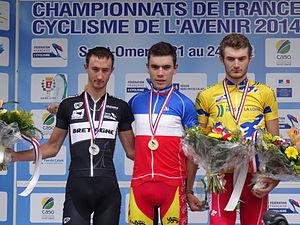
Reportage photographique réalisé le dimanche 24 août à l'occasion des Championnats de France de cyclisme sur route 2014 à Saint-Omer, Pas-de-Calais, Nord-Pas-de-Calais, France. Course en ligne, Espoirs hommes. Depicted people&#58
Jérémy Leveau, né le 17 avril 1992 à Argentan, est un coureur cycliste français, membre de l'équipe Natura4Ever-Roubaix Lille Métropole. Il est le fils de Daniel Leveau.
Les championnats de France de cyclisme sur route 2014 se déroulent à :
David Cherbonnet est un coureur cycliste français, membre de l'équipe UC Nantes Atlantique.
Guillaume Thévenot, né le 13 septembre 1993 à La Garenne-Colombes, est un coureur cycliste français, membre de l'équipe AC Parisis 95.